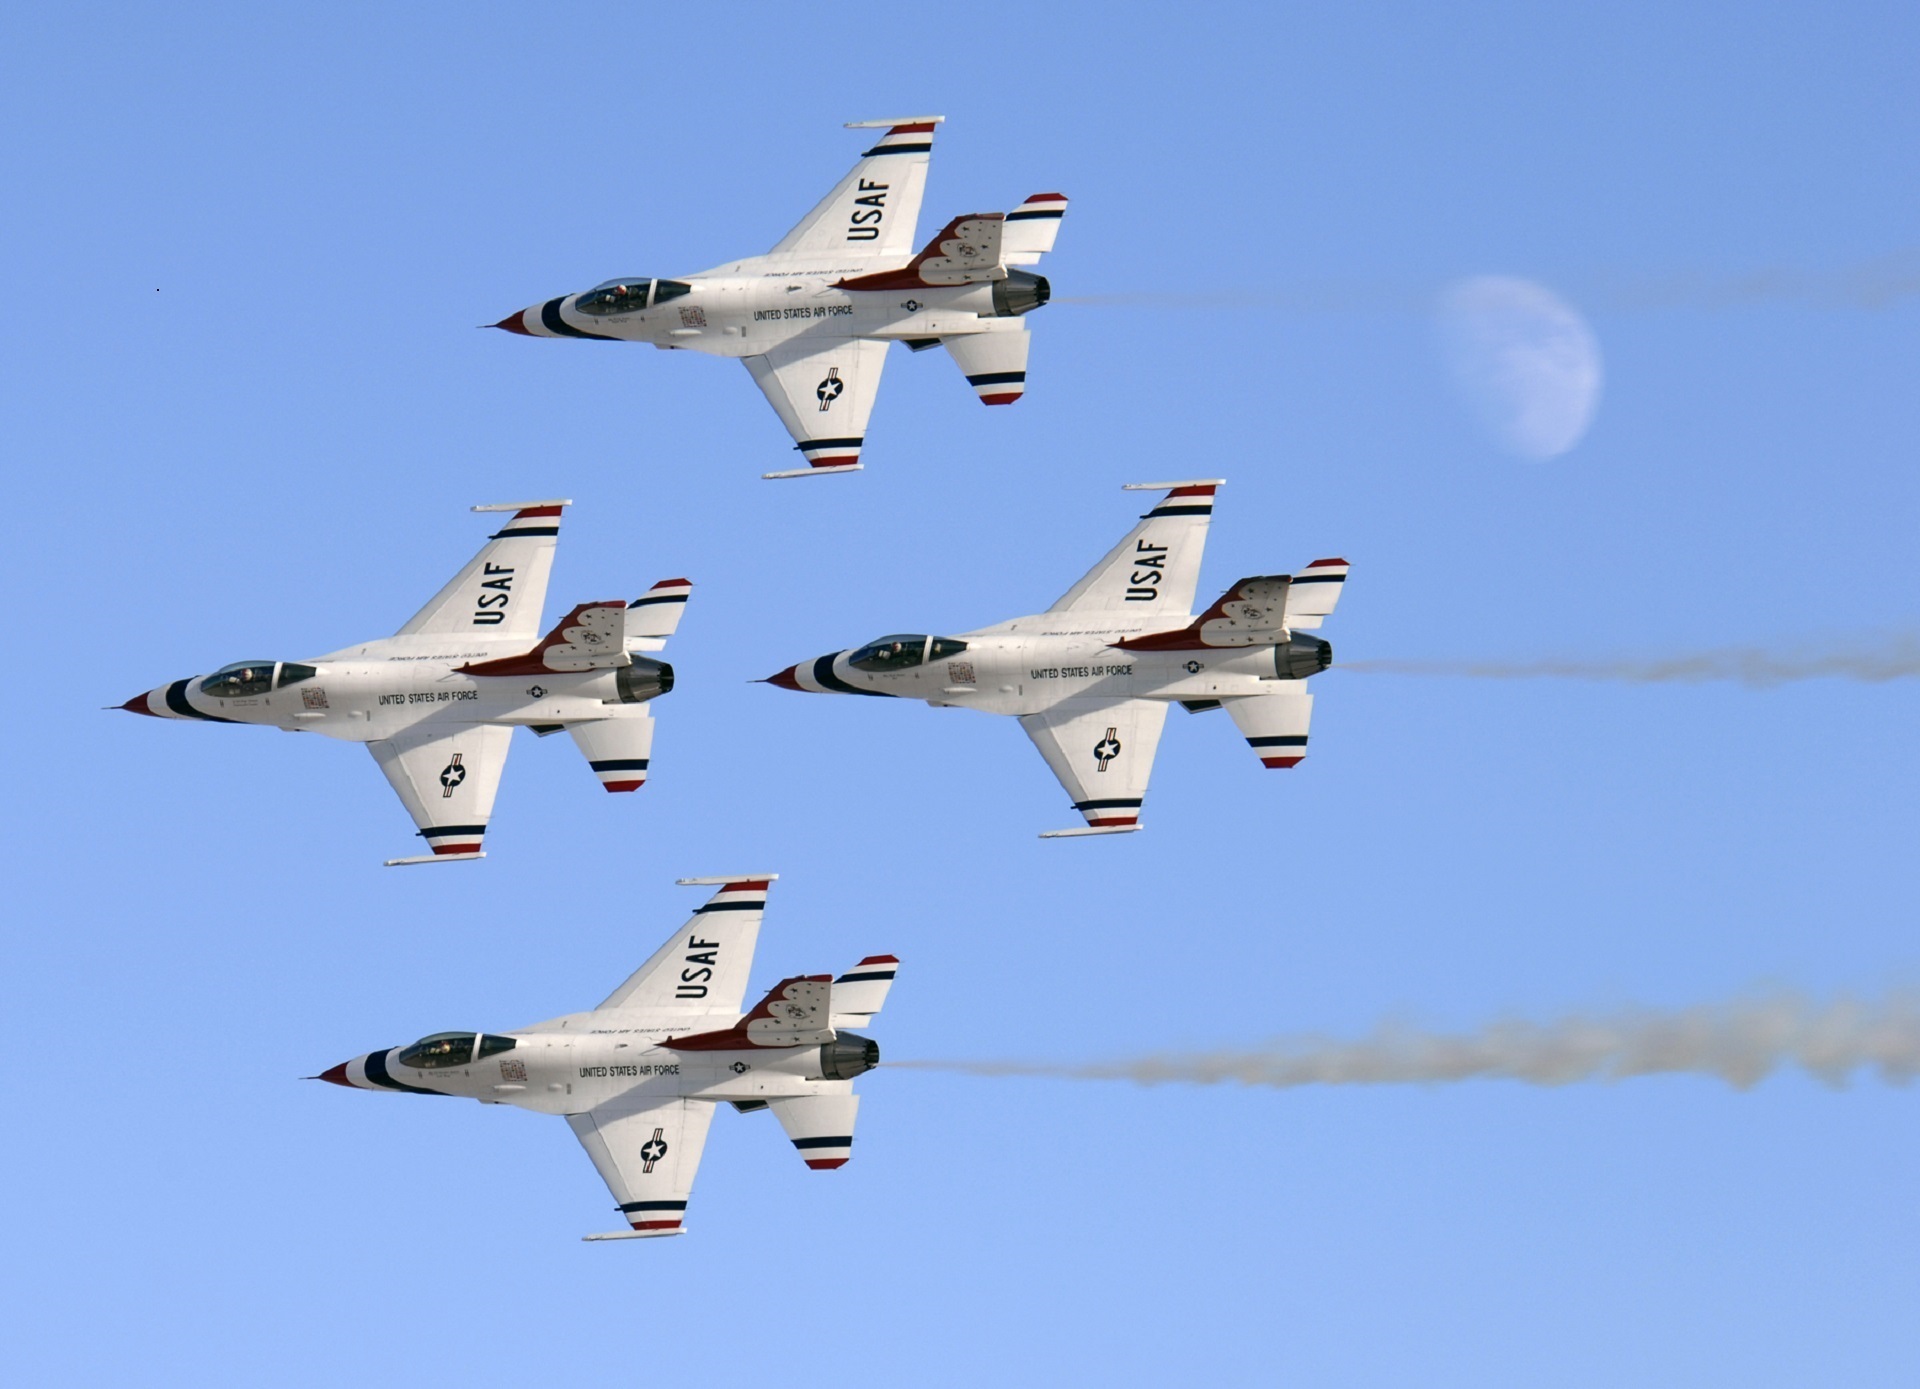
flying, airplane, aircraft, vehicle, airline, aviation, flight, usa, airplanes, planes, air show, air force, jet aircraft, aerobatics, fighters, fighter aircraft, f15, military aircraft, military jets, atmosphere of earth, fighting falcons